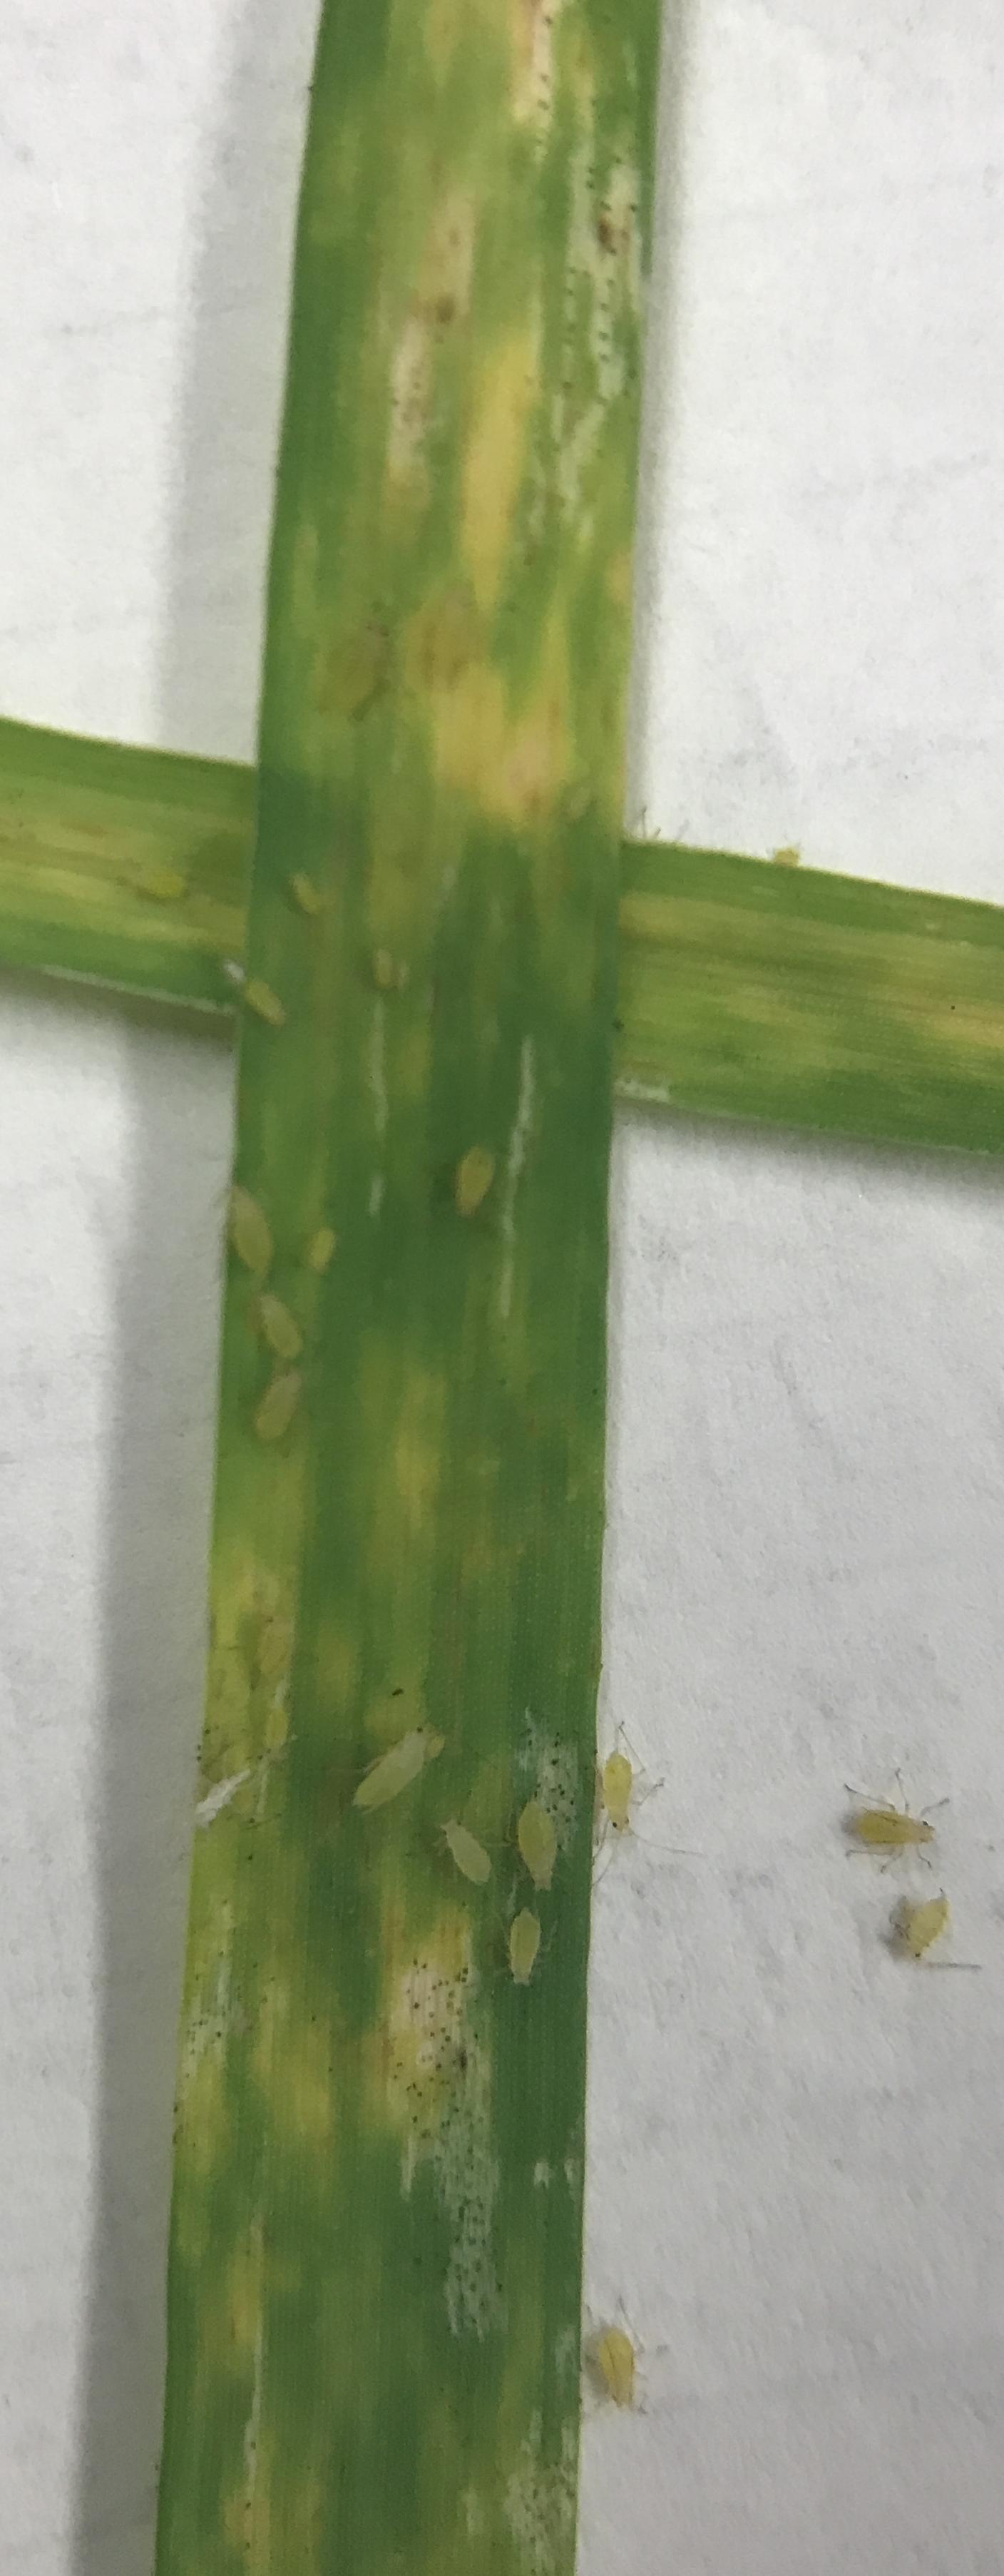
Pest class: cereal_grass_aphid